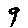
Label: 9